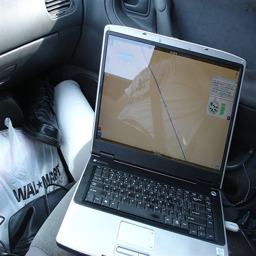
A laptop is sitting in the seat of a car
A computer that is sitting in a car.
A white laptop sits on a car seat
A open laptop in the front seat of a car.
An open laptop sitting in the passenger seat of a car